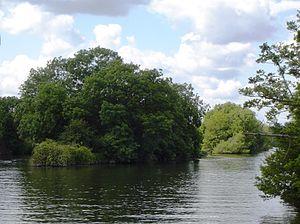
Appletree Eyot est une petite île de la Tamise en Angleterre.